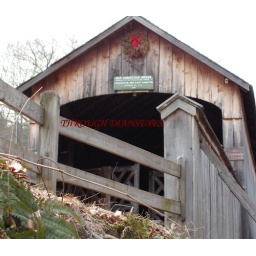
Covered bridge at salmon river in CT..cooold day when snapped this!!